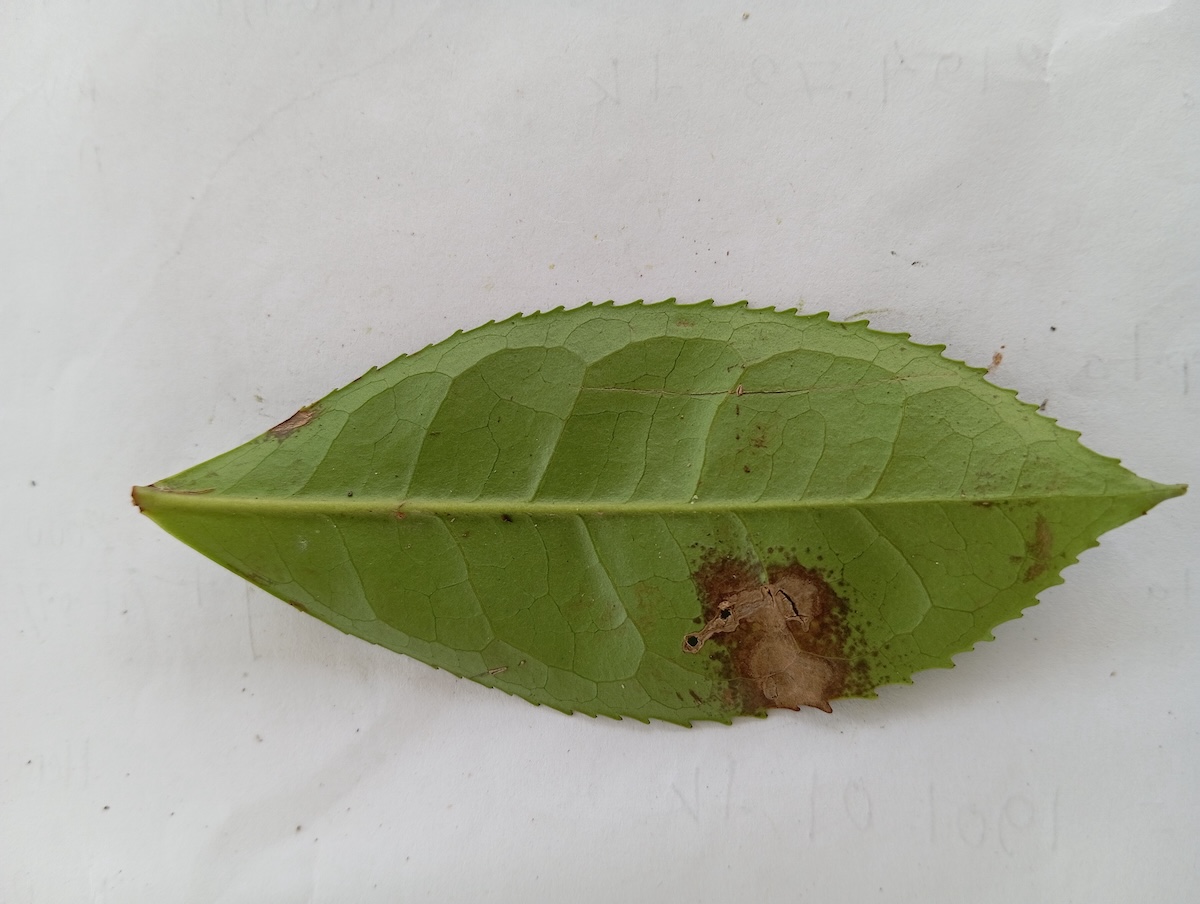
Label: Gray Blight